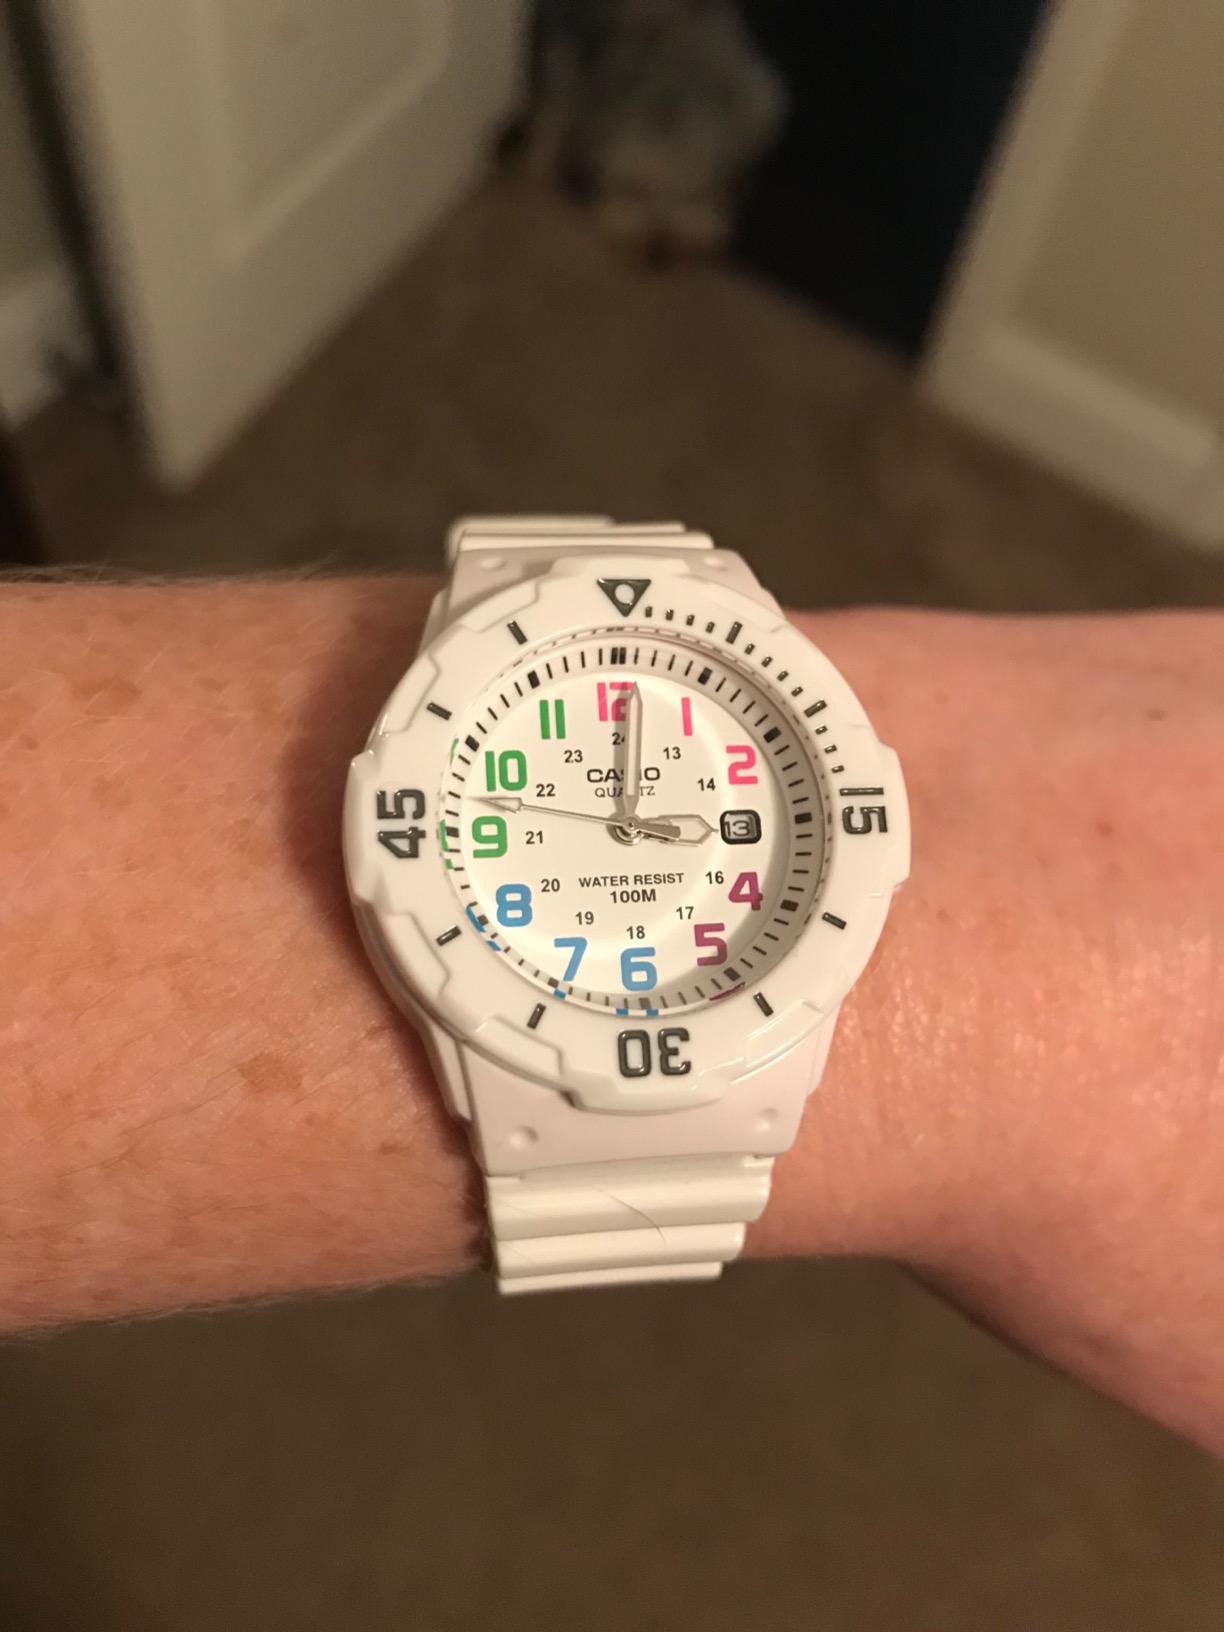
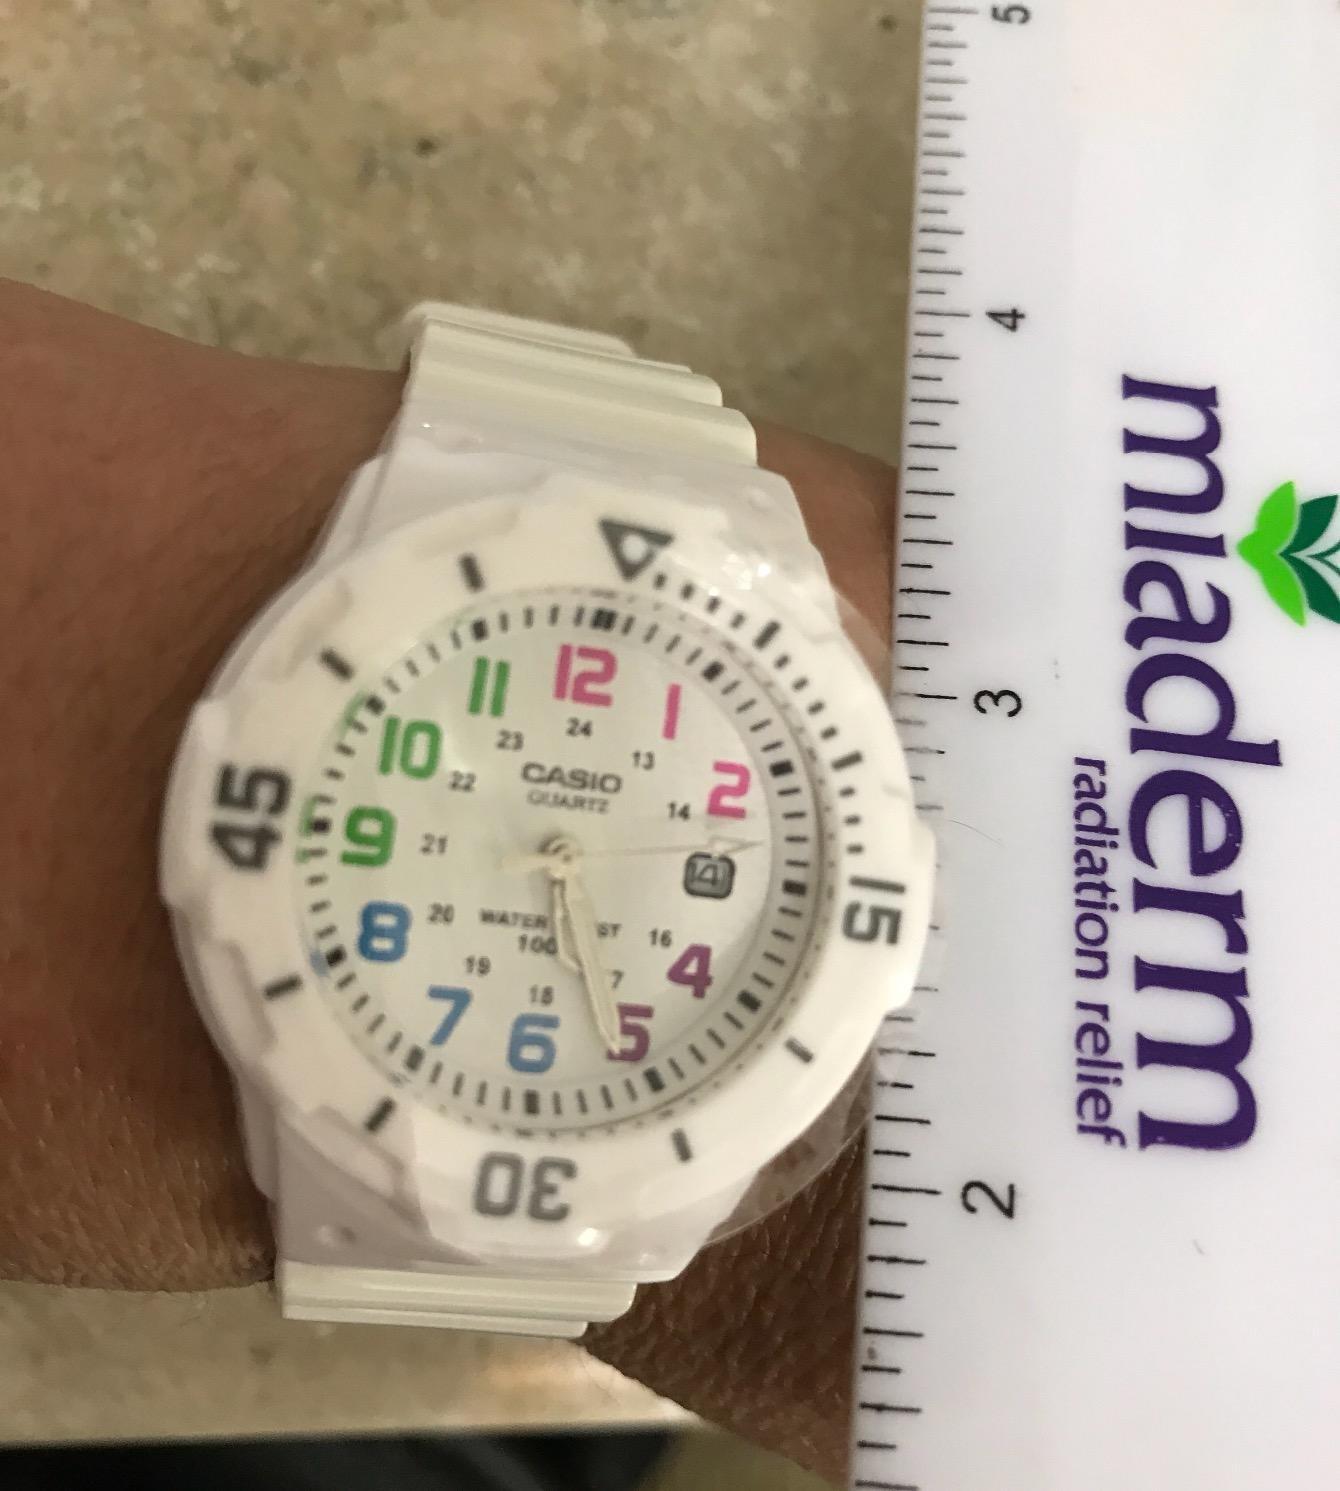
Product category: accessories_watch
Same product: yes